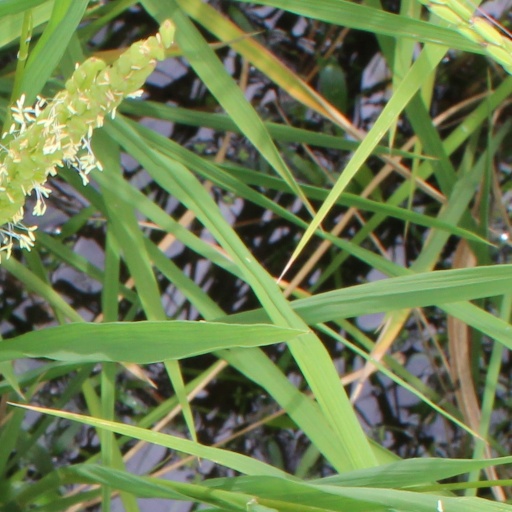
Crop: rice